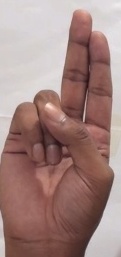
ASL sign: U